Women's professional sports

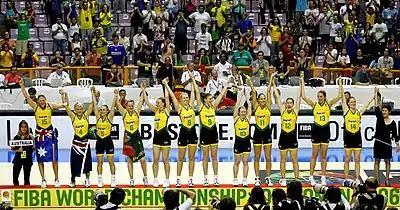
The National team celebrating after being awarded the gold medals for winning the 2006 FIBA World Championship for Women in basketball.

Established in 1981, the Women's National Basketball League (WNBL) is one of the longest-standing professional women's basketball leagues globally. It has been crucial in nurturing talent and promoting women's basketball in Australia. The Australian women's basketball team, the Opals, won the 2006 FIBA World Championship for Women, showcasing the league's role in developing world-class talent.